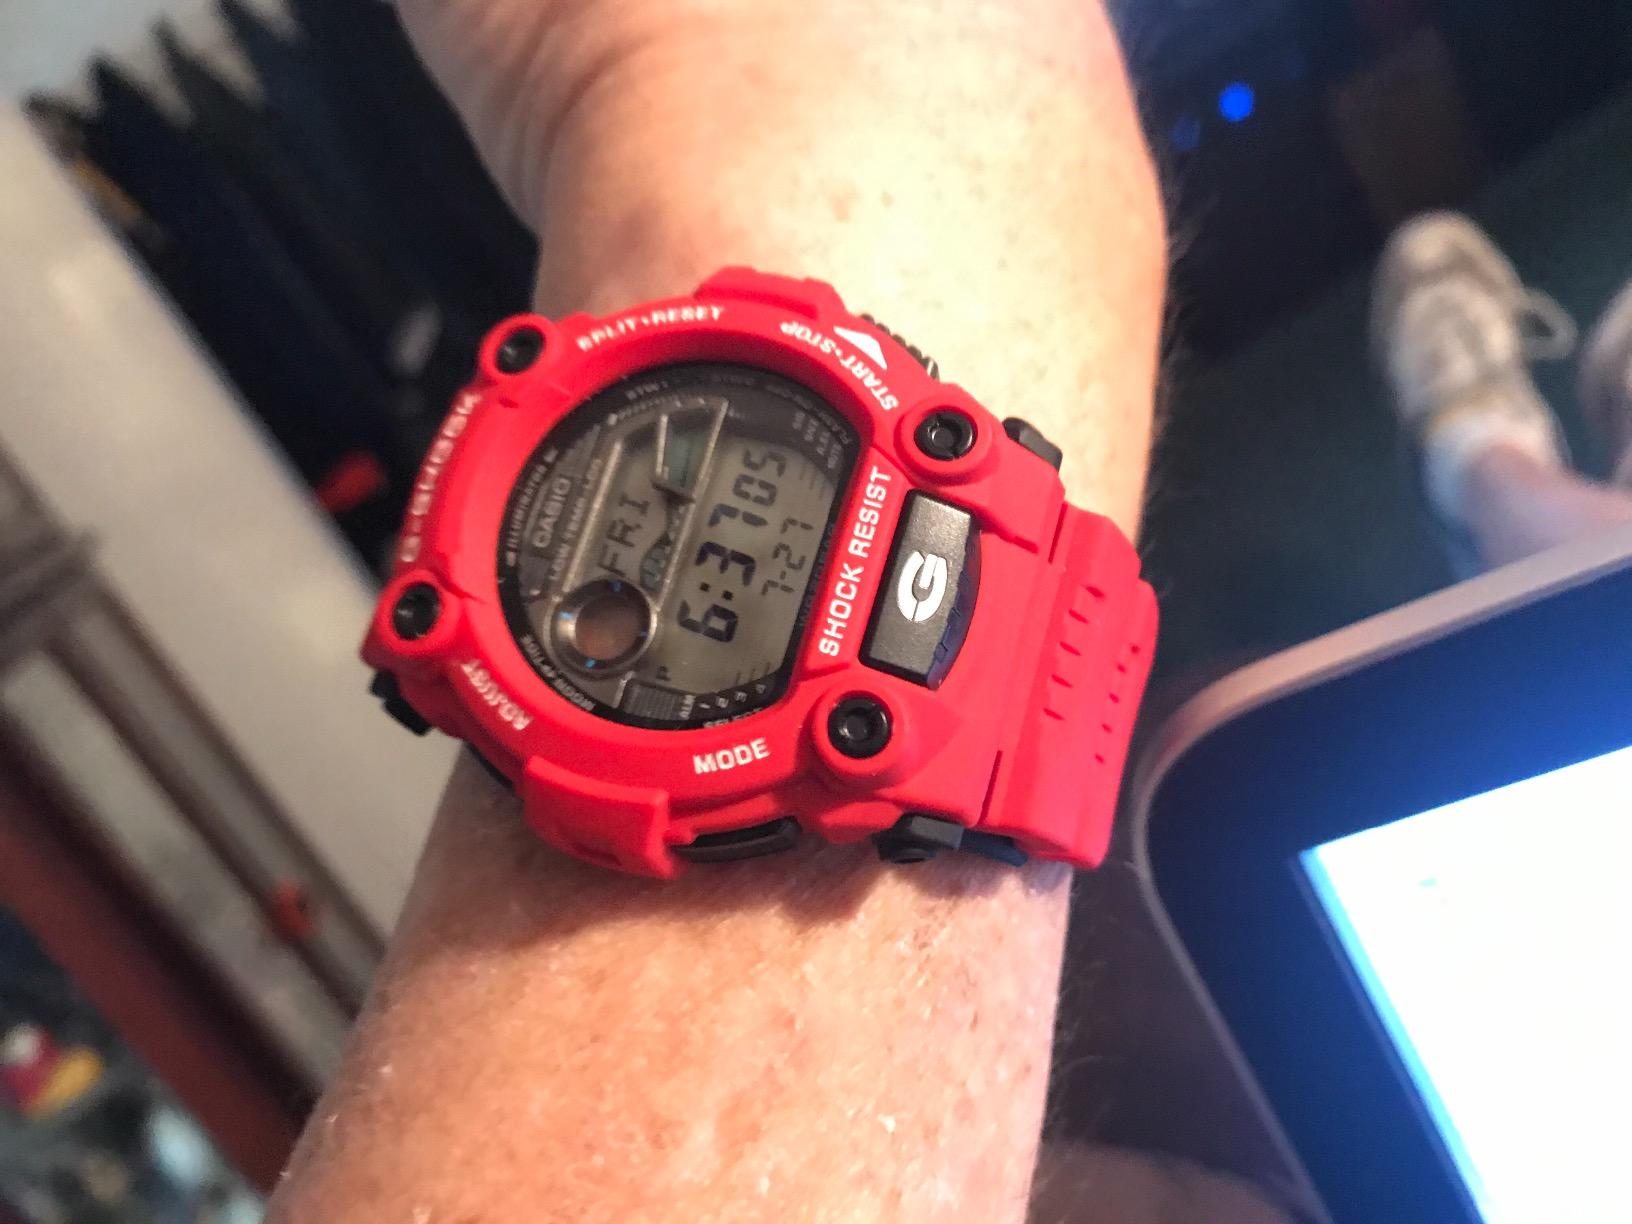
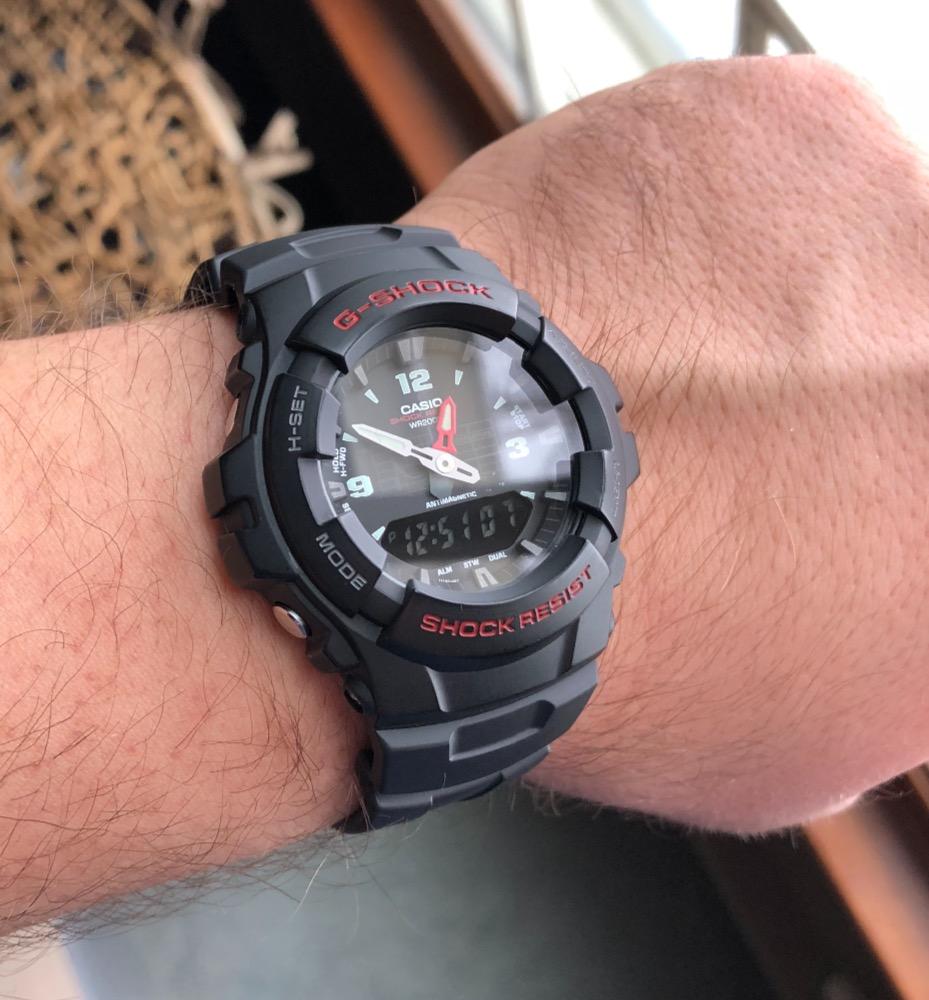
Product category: accessories_watch
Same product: no